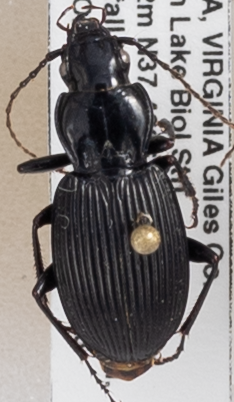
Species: Pterostichus lachrymosus
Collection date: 2018-09-25 04:00:00
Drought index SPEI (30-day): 1.594
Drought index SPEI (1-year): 1.69
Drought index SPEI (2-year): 1.594